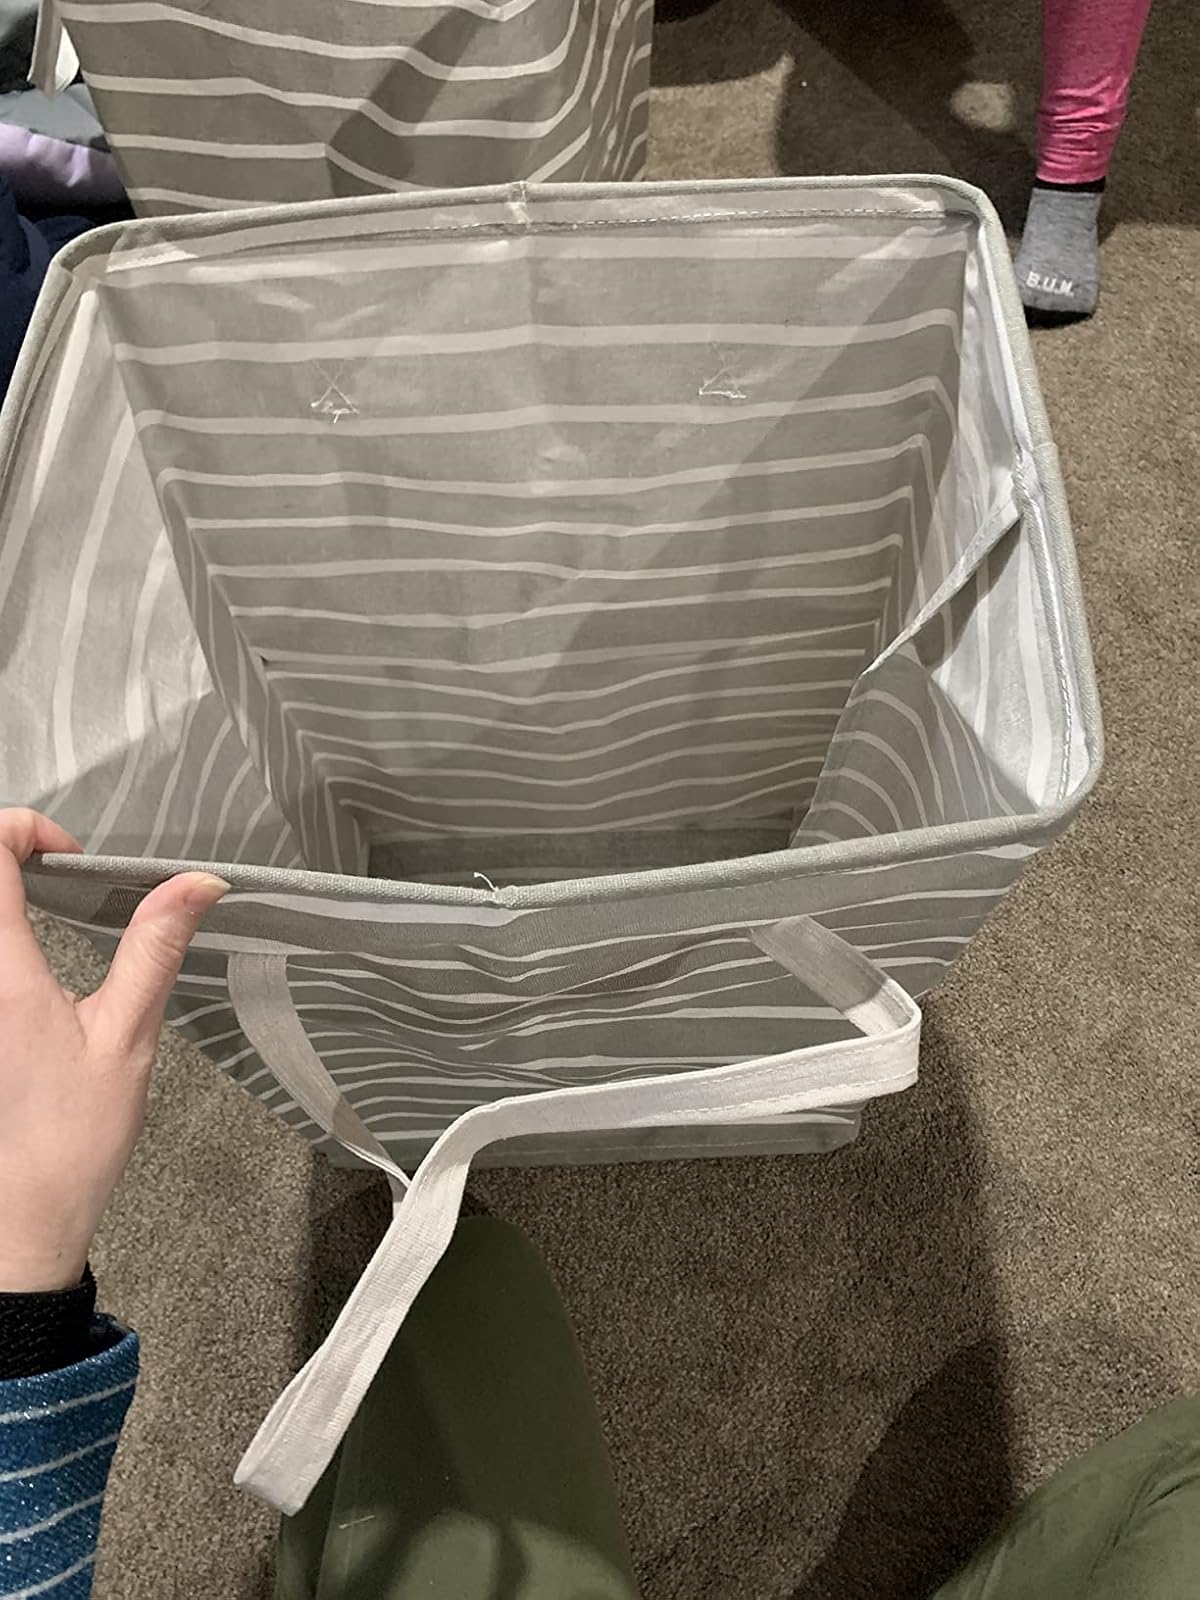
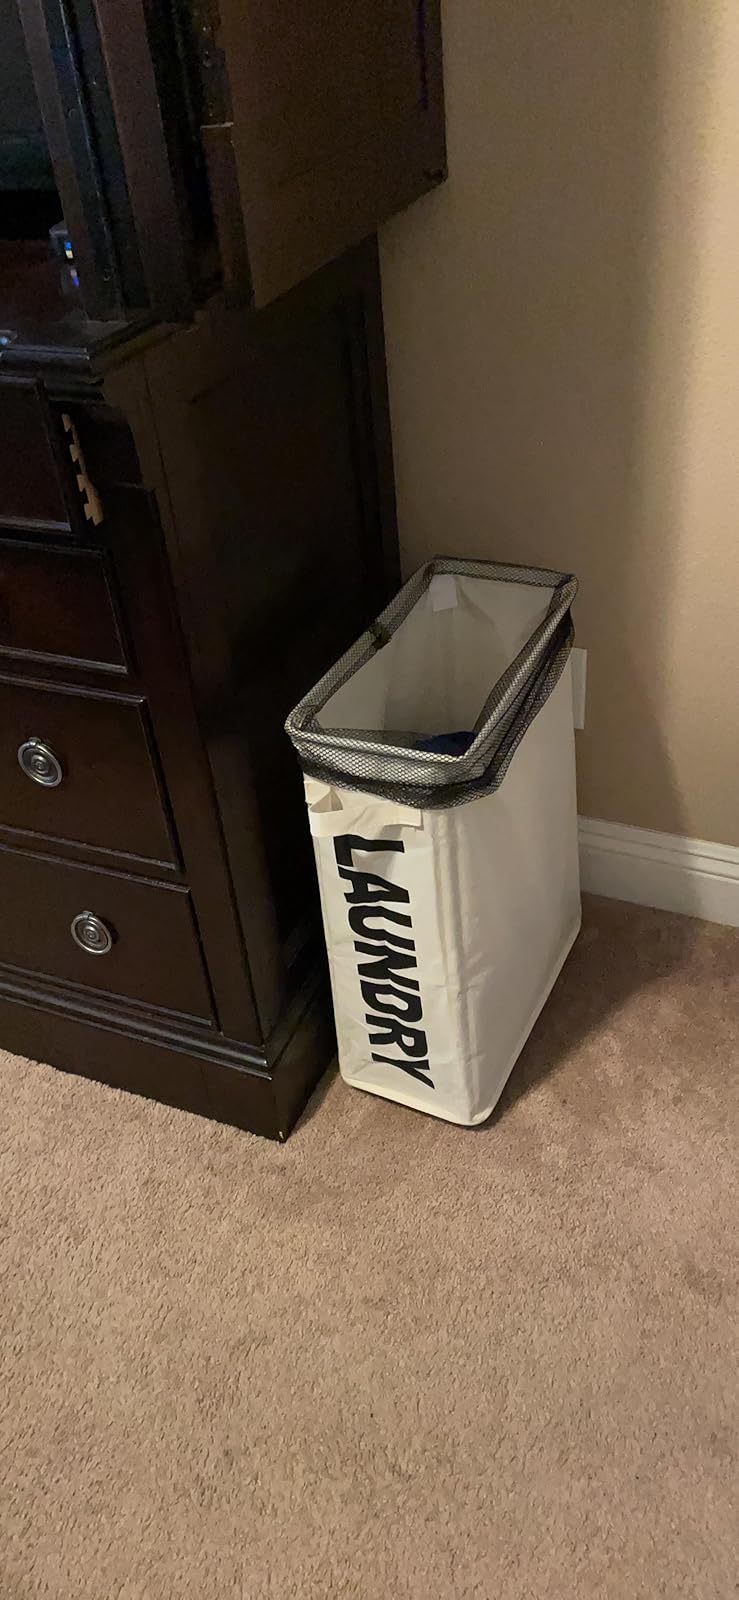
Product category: items_hamper
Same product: no